Mallet family

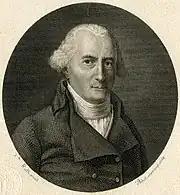
Engraving of Paul Henri Mallet (1730–1807) by , based on a work by .

Paul Henri Mallet (1730–1807) was a scholar and diplomat from Geneva. His nephew, Paul Henri Mallet Prevost (1756–1835), was the progenitor of the American Mallet-Prevost branch.